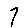
Label: 7